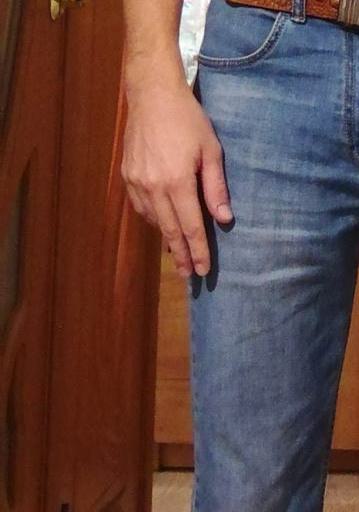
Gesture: no_gesture